Aquillapollenites

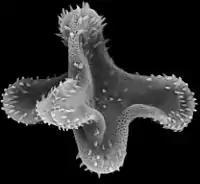
"Aquilapollenites attenuatus"

Aquillapollenites is an extinct morphogenus of Late Cretaceous angiosperm pollen grain. "Aquillapollenites" was a very large group containing something like 80 total species, but all of them were typified by their triprojectate structure: three processes extend from the equator of the pollen grain and one process extends upwards to each pole, giving "Aquillapollenites" the shape of a child's jack. This strange shape may improve the buoyancy of the pollen grain. Colpi occupy each terminus of the equatorial projectates, making "Aquillapollenites" tricolporate.